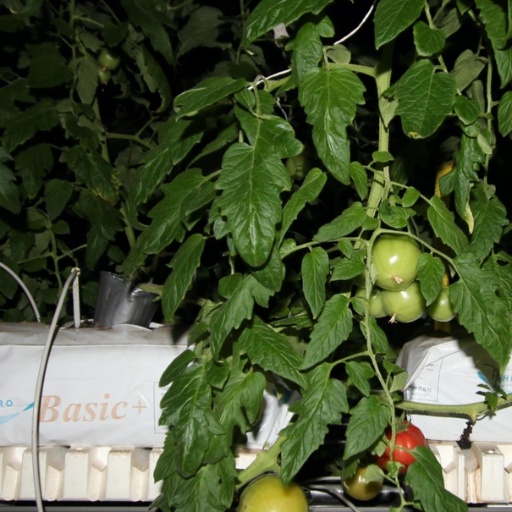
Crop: tomato